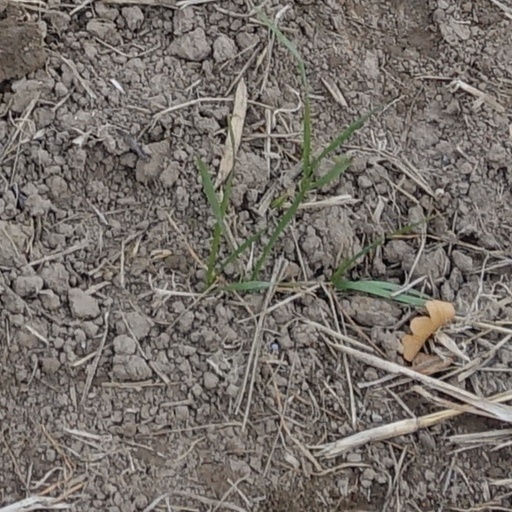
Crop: wheat